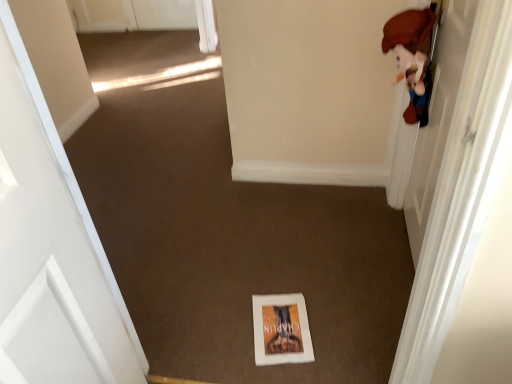
Question: In the image, there is a white paper book at center. Find a few locations in the free space in front of white paper book at center. Your answer should be formatted as a list of tuples, i.e. [(x1, y1)], where each tuple contains the x and y coordinates of a point satisfying the conditions above. The coordinates should be between 0 and 1, indicating the normalized pixel locations of the points in the image.
Answer: [(0.576, 0.968)]